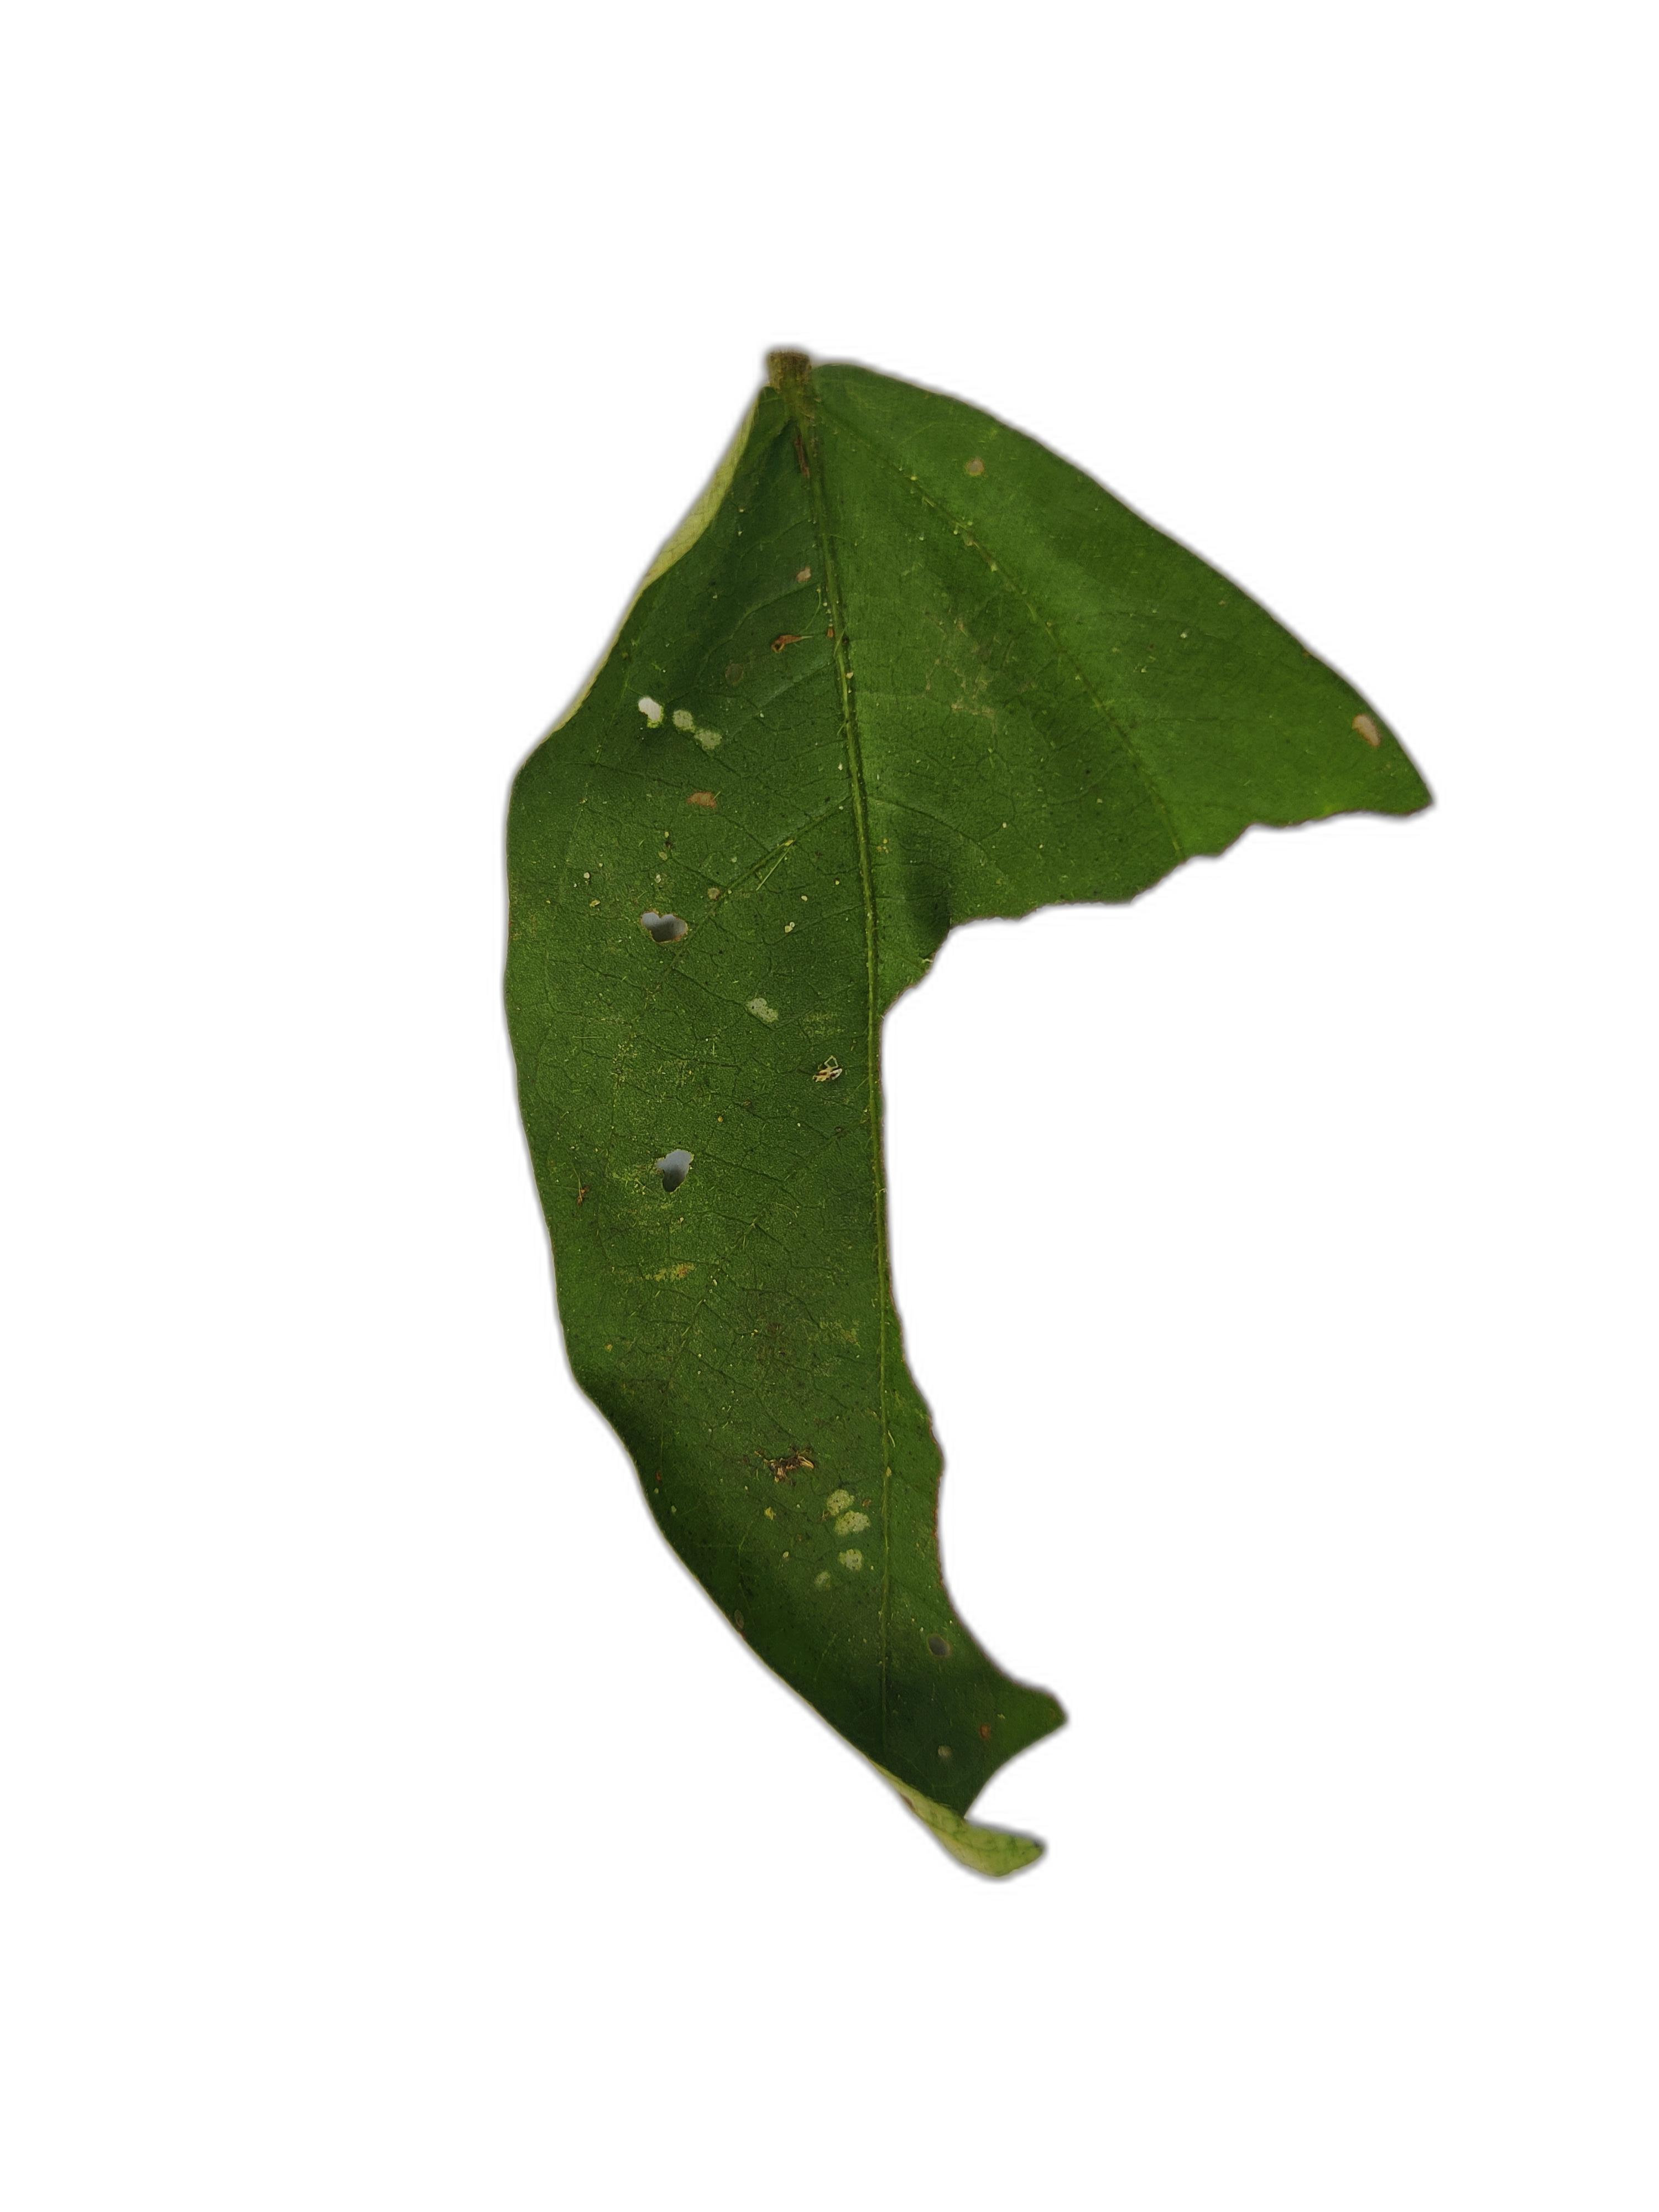
Label: Cercospora leaf spot